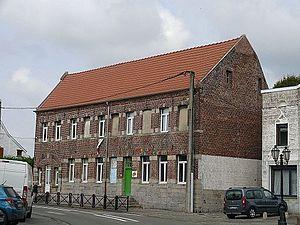
L'école de l'Immaculée-Conception de Rumegies (Nord, France).
Rumegies est une commune française située dans le département du Nord, en région Hauts-de-France.